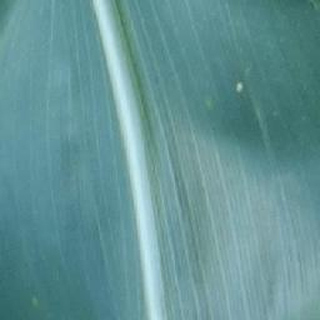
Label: healthy_corn